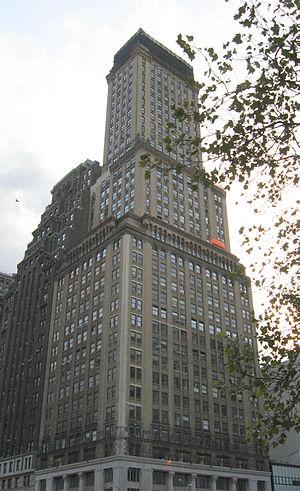
Le Montague-Court building est un gratte-ciel de 119 mètres de hauteur construit à Brooklyn, à New York aux États-Unis en 1927.